Musa Bigiev

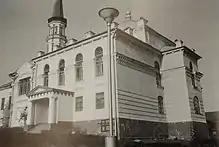
The Building of the Muslim Religious Administration in Ufa

During the Revolution of 1905, Bigiev became actively involved in the founding of the Muslim political organization, and later party, Ittifaq al-Muslimin, starting with the first Congress of the Muslims of Russia, which was held in Nizhny Novgorod in August. He also participated in the second and third congresses of 1905 and 1906, where he was elected as a member of the central committee of the parliamentary group in the Duma. Bigiev was responsible for providing the protocols of the Ittifaq meetings.